Question: Please indicate a possible affordance area of the hold_book that can be used for holding
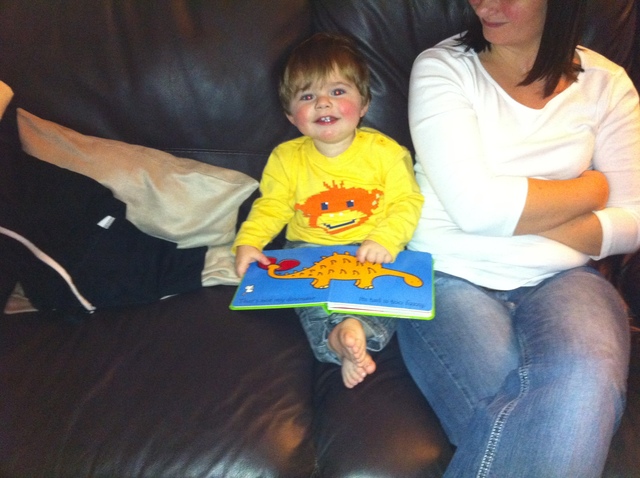
Answer: [227.23, 244.241, 437.928, 319.715]